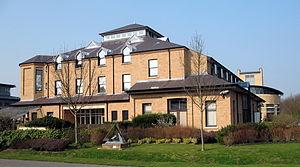
L'Institut Isaac Newton, en forme longue Institut Isaac Newton pour les sciences mathématiques, est un institut de recherche international en mathématiques et en physique théorique, situé dans la ville de Cambridge, au Royaume-Uni.